Collapse of the World Trade Center

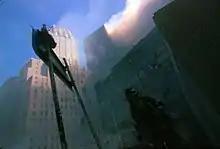
Smoke from fires visible in WTC 7 at upper center before it collapsed.

Some firefighters entered 7 World Trade Center to search the building. They attempted to extinguish small pockets of fire, but low water pressure hindered their efforts. Fires burned into the afternoon on the 11th and 12th floors of 7 World Trade Center, the flames visible on the east side of the building. During the afternoon, fire was also seen on floors 6–10, 13–14, 19–22, and 29–30. In particular, the fires on floors 7 through 9 and 11 through 13 continued to burn out of control during the afternoon. At approximately 2:00 pm, firefighters noticed a bulge in the southwest corner of 7 World Trade Center between the 10th and 13th floors, a sign that the building was unstable and might cave to one side or "collapse". During the afternoon, firefighters also heard creaking sounds coming from the building and issued uncertain reports about damage in the basement. Around 3:30 pm FDNY Chief Daniel A. Nigro decided to halt rescue operations, surface removal, and searches along the surface of the debris near 7 World Trade Center and evacuate the area due to concerns for the safety of personnel. At 5:20:33 pm EDT on September 11, 2001, 7 World Trade Center started to collapse, with the crumble of the east mechanical penthouse, while at 5:21:10 pm EDT the entire building collapsed completely. There were no casualties associated with the collapse.